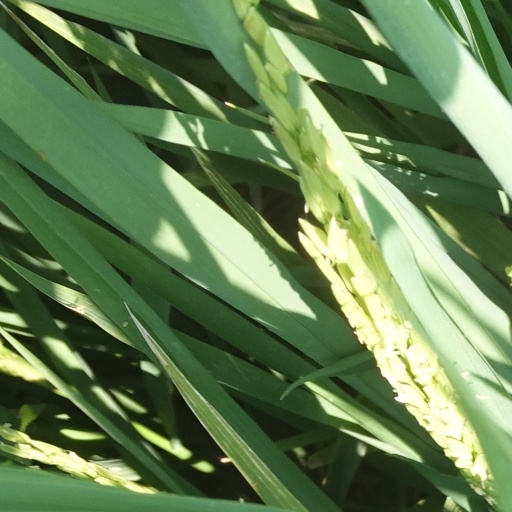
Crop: rice